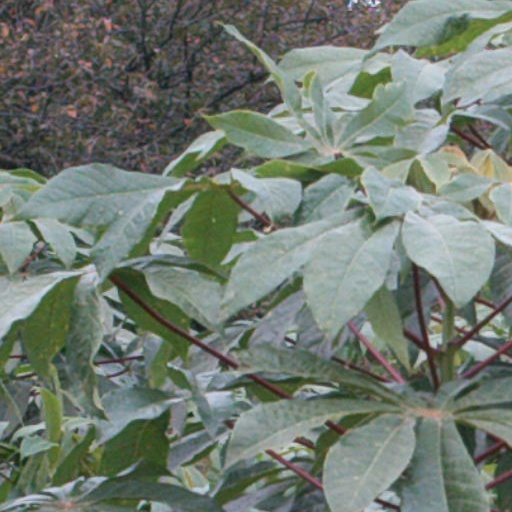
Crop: cassava